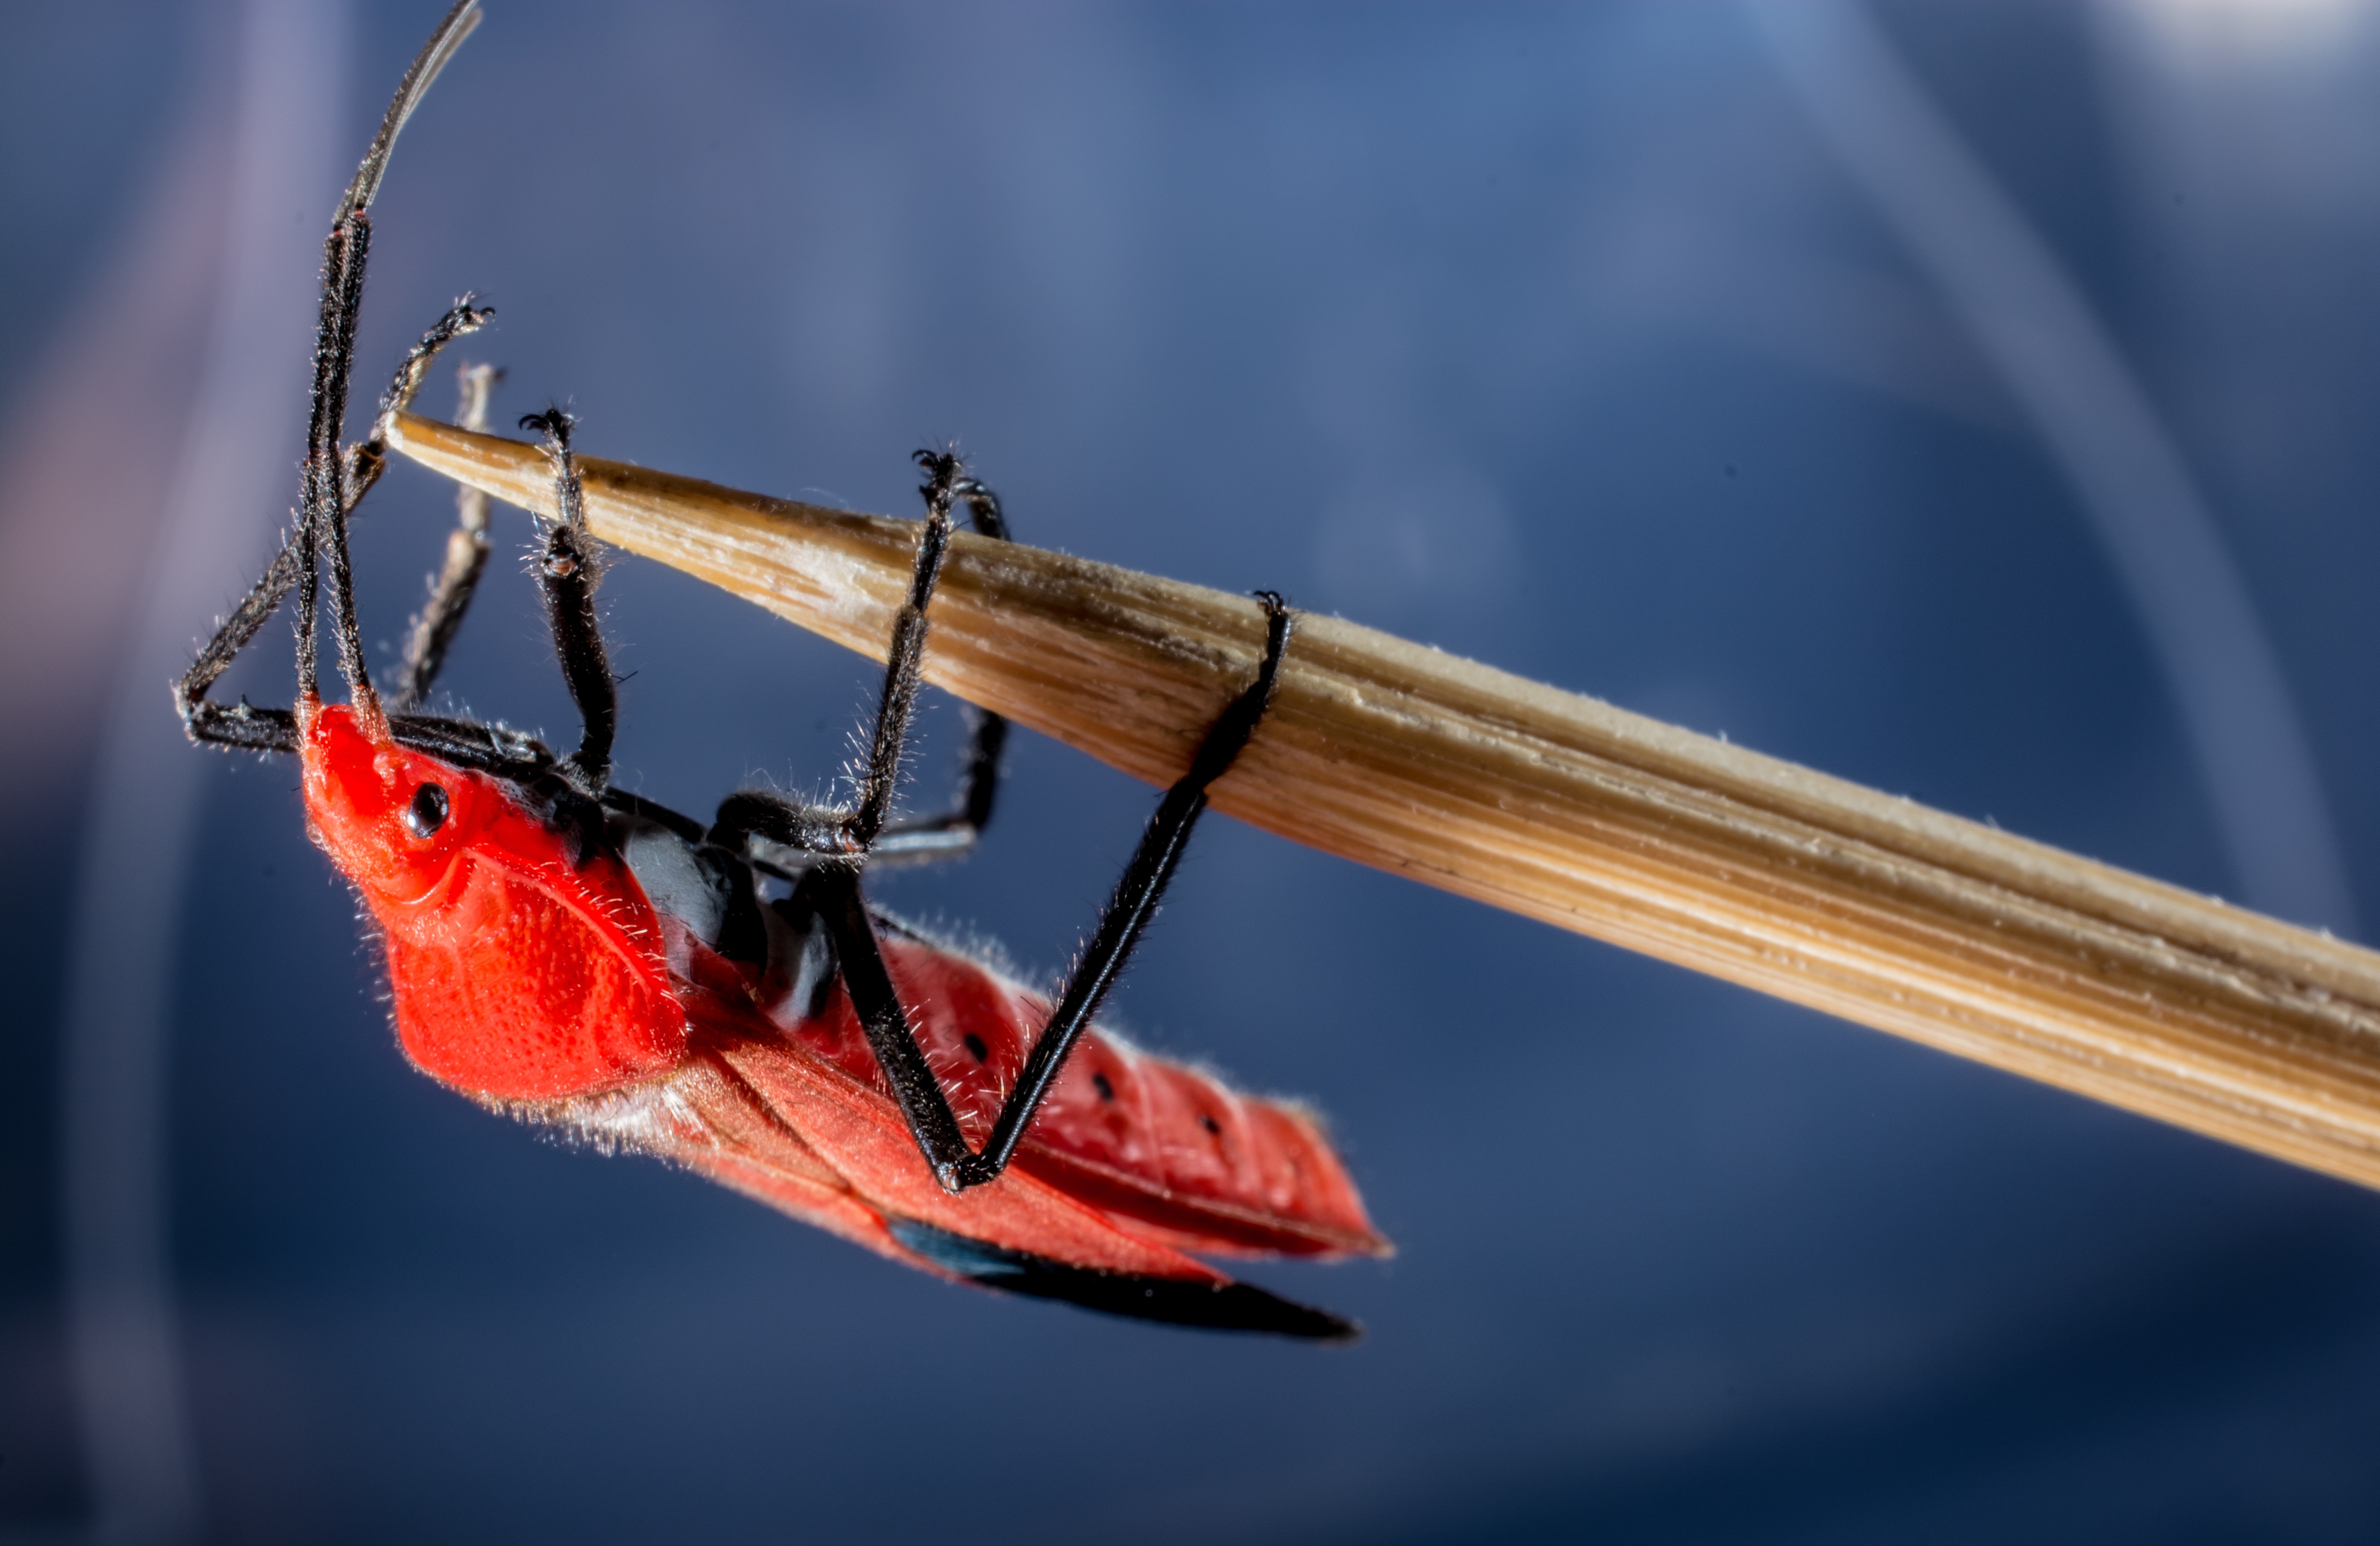
wing, photography, red, insect, macro, close up, beetle, macro photography, red beetle